List of Puerto Rican Academy Award winners and nominees

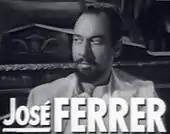

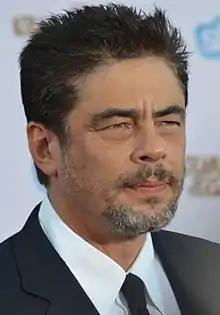

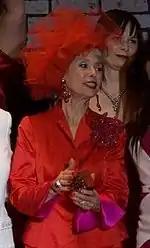

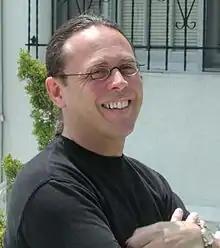

Puerto Rico has submitted films for the Foreign Film category since 1985, with only one film having been nominated. In 1990, "Lo que le Pasó a Santiago" (from Jacobo Morales) was nominated, losing to Italy's "Cinema Paradiso".